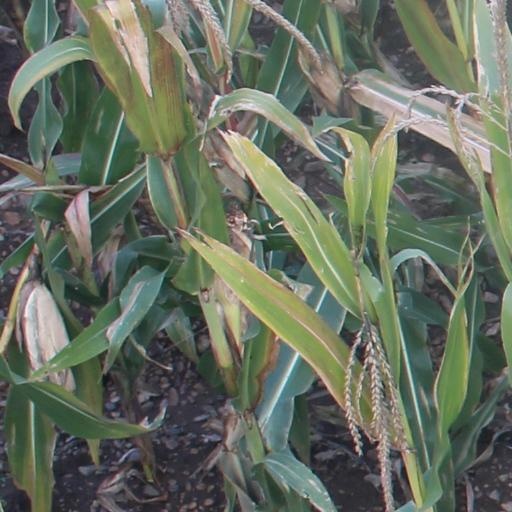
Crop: maize; corn